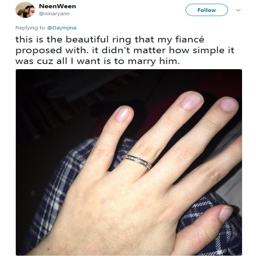
some countered with their own rings